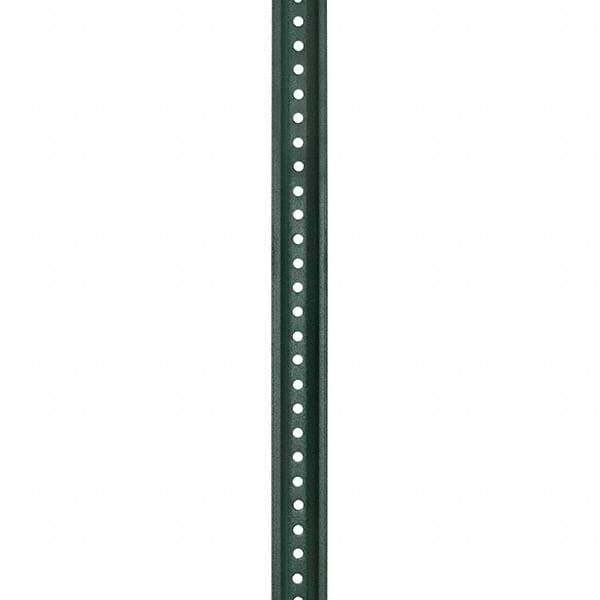
Nucor - 8' High, Powder Coated Traffic Sign Post - Steel, 3/8" Hole Diam, Green
Item #: 48098693 Brand: Nucor Model #: 054-00014 Exact Tooling IR#: 04 Product Specifications Type Sign Post Sign Post/Stand Height (Feet) 8 Material Steel For Use With Traffic Signs Color Green Surface Treatment Powder Coated Hole Diameter (Inch) 3/8
Brand: Nucor
Category: Business & Industrial > Signage